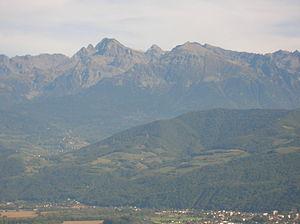
Le pic du Grand Doménon est un sommet situé dans Belledonne, à 2 802 m d'altitude, dans le département de l'Isère.